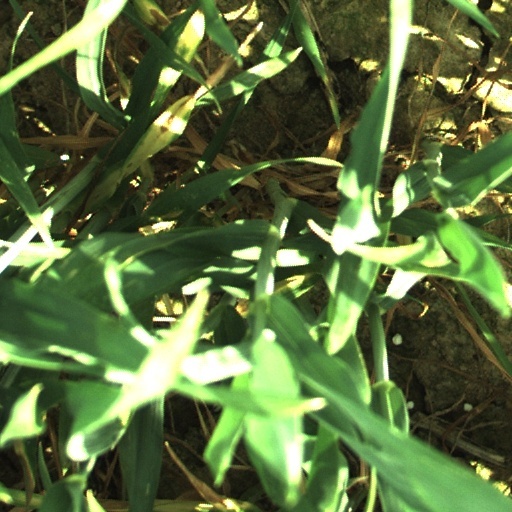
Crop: wheat